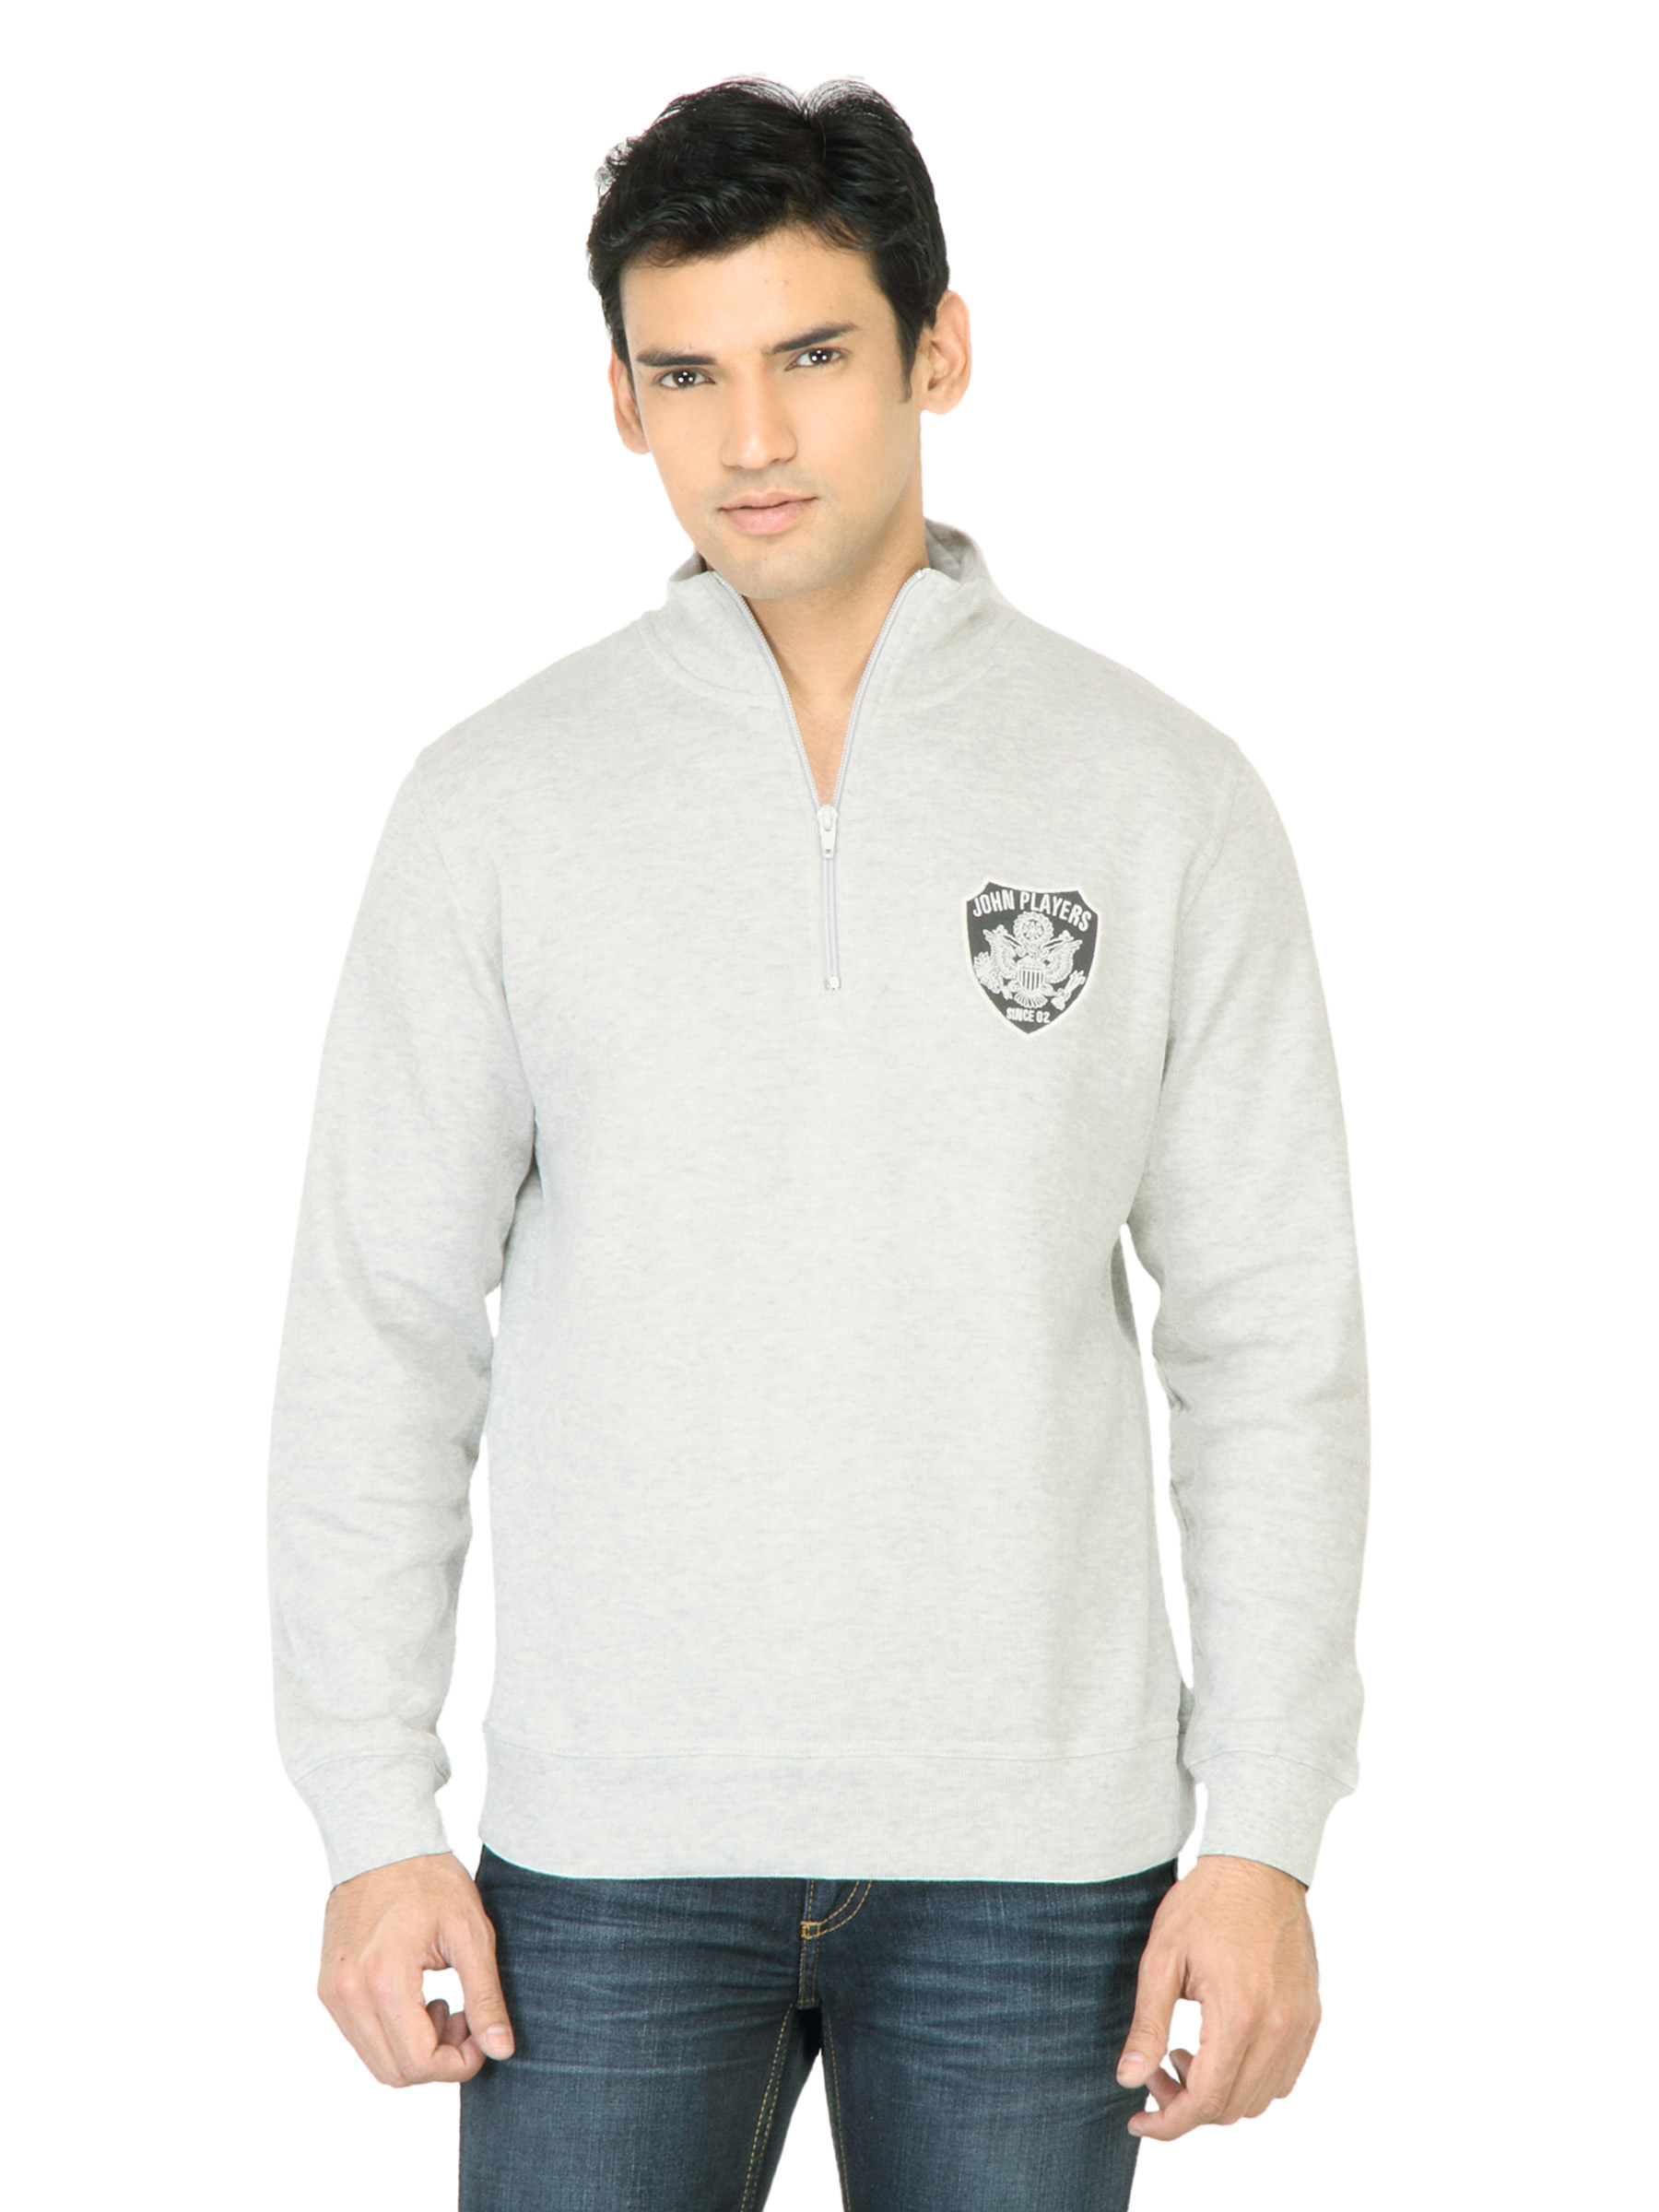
John Players Men Solid Grey Sweater
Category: Apparel / Topwear / Sweaters
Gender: Men
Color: Grey
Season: Fall 2011
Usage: Casual